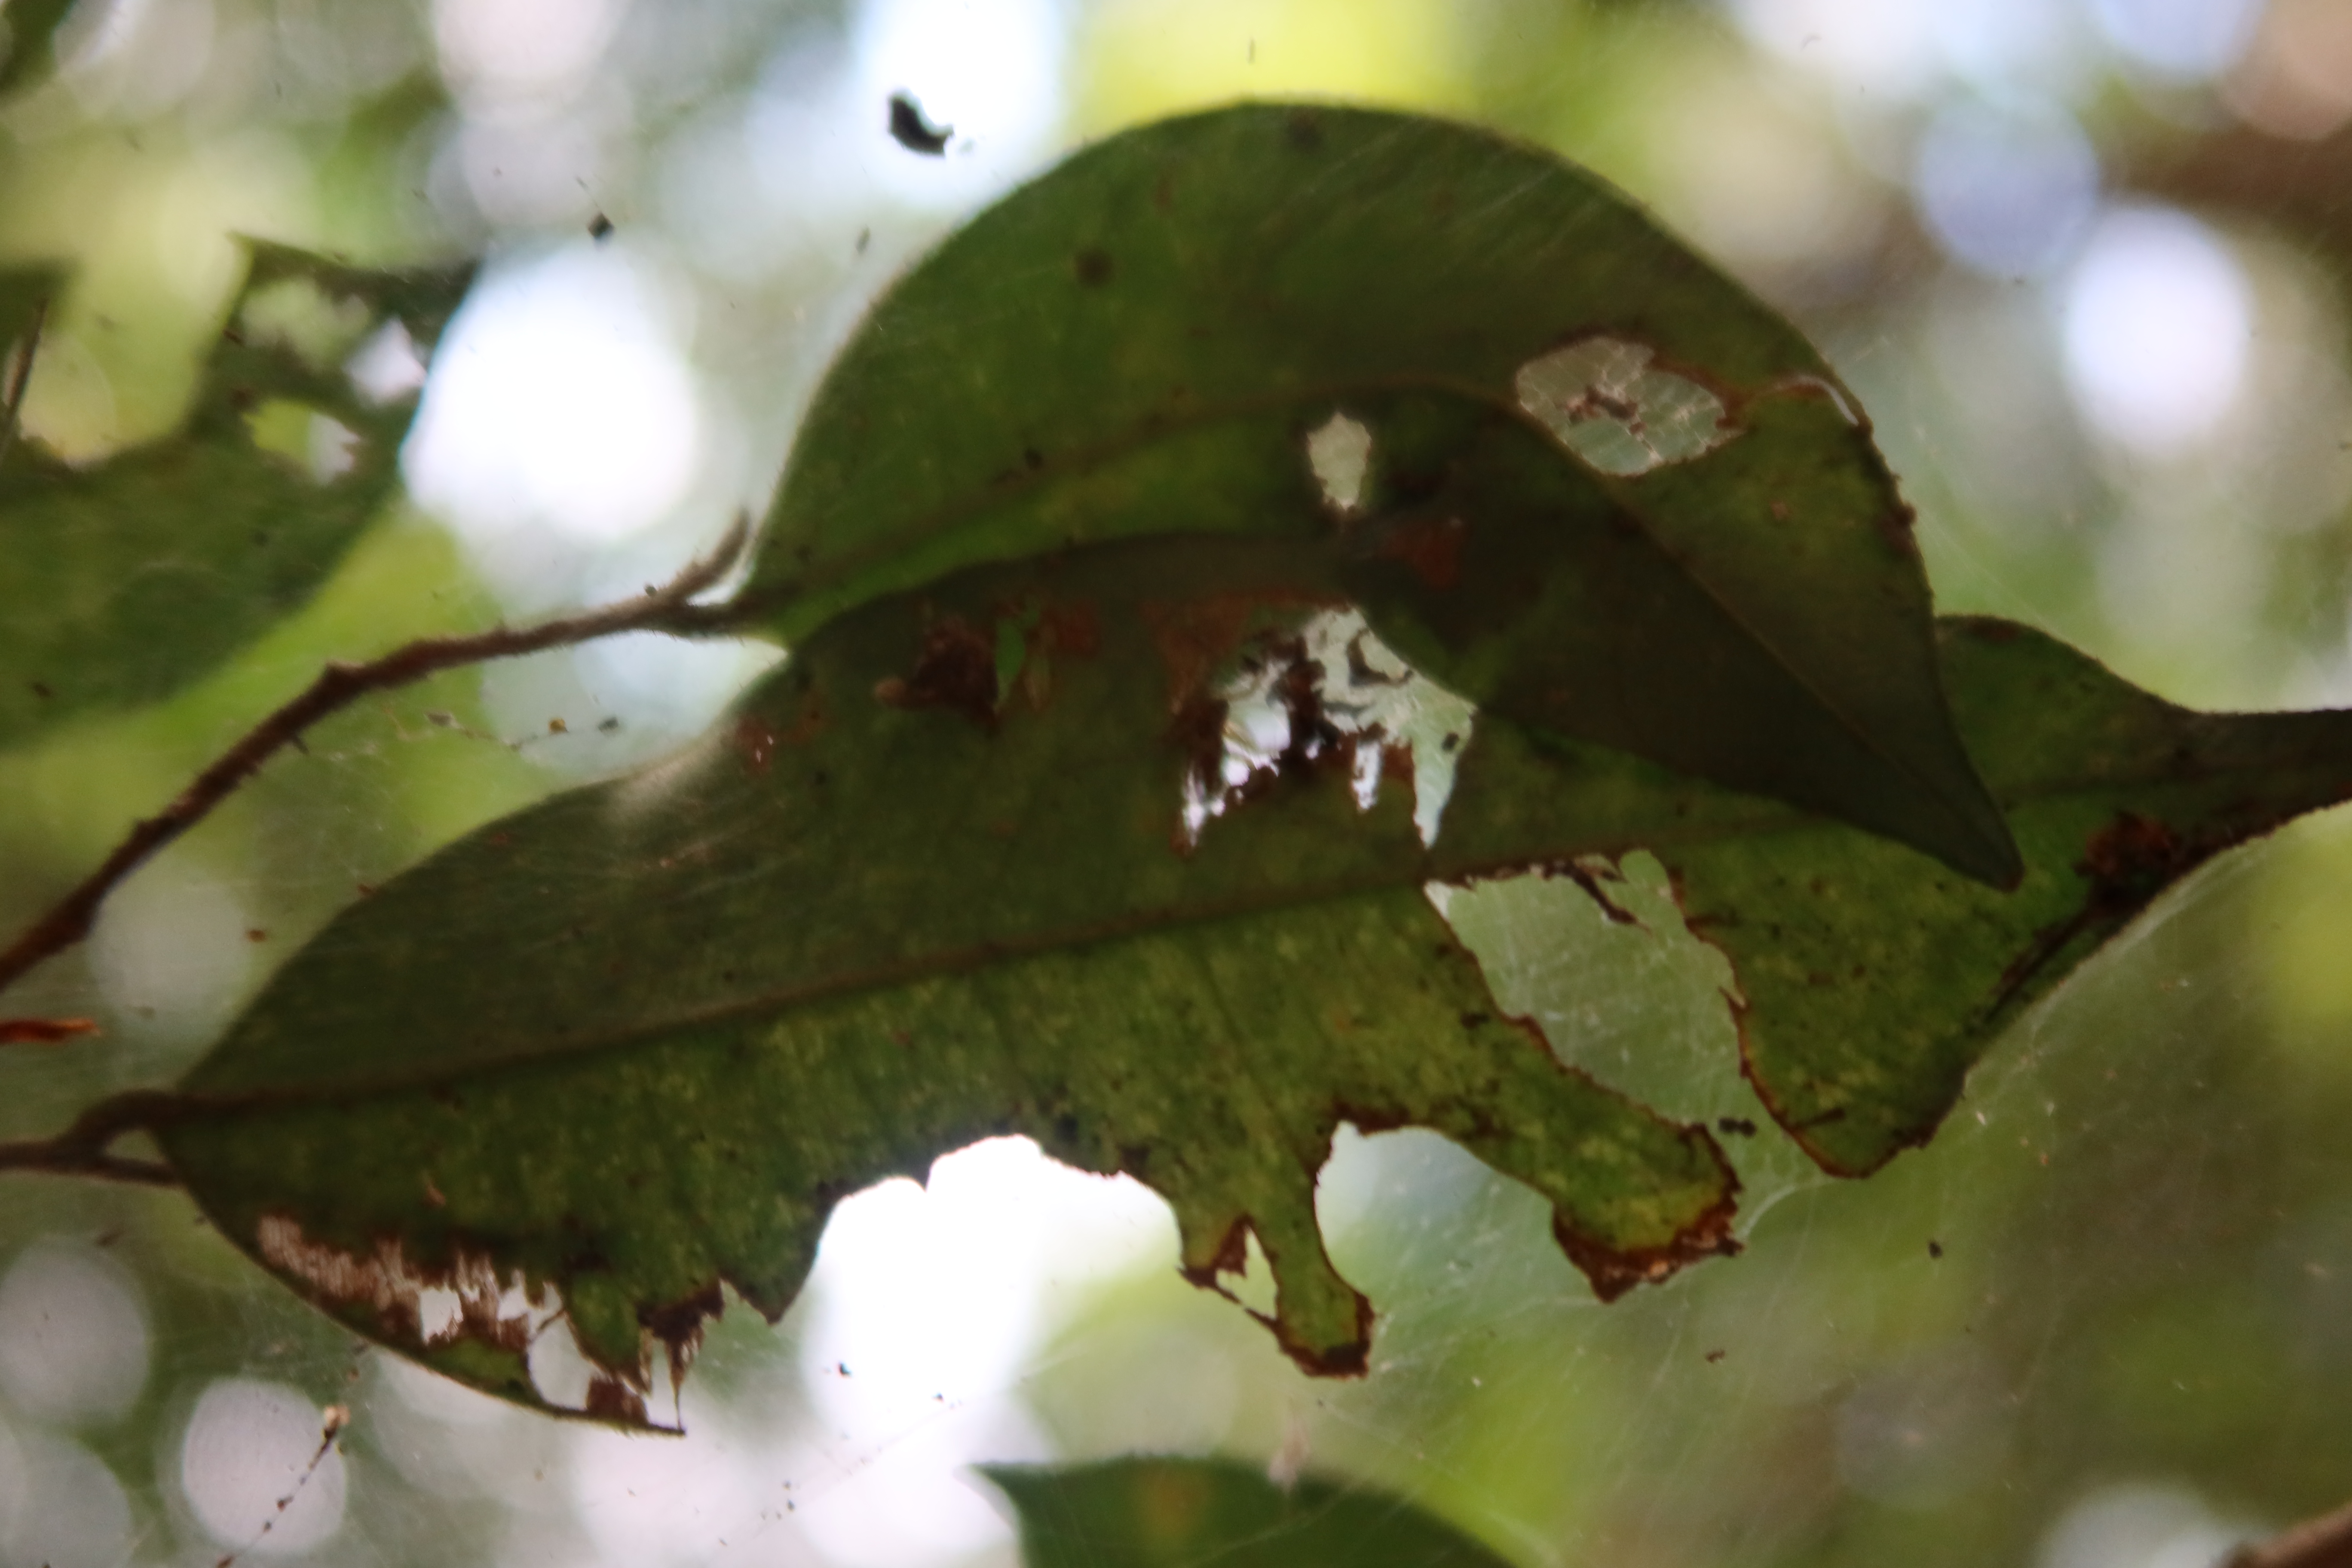
Label: Anthracnose